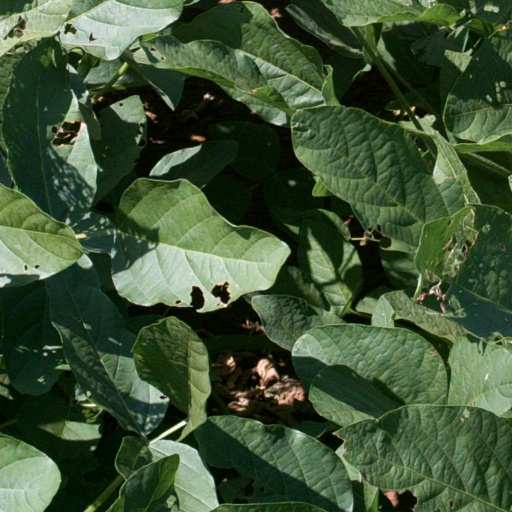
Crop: soybean